Whitby

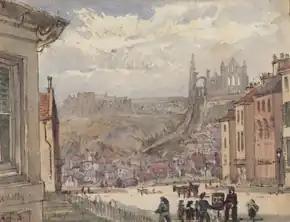
Whitby town from Abbey Terrace, sketched on 3 October 1861, looking across to Whitby Abbey

The black mineraloid jet, the compressed remains of ancestors of the monkey-puzzle tree, is found in the cliffs and on the moors and has been used since the Bronze Age to make beads. The Romans are known to have mined it in the area. In Victorian times jet was brought to Whitby by pack pony to be made into decorative items. It was at the peak of its popularity in the mid-19th century when it was favoured for mourning jewellery by Queen Victoria after the death of Prince Albert.